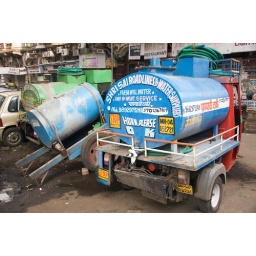
It is surprising to see such water carts still supply water to areas in South Mumbai - spotted at Dhobi Talao